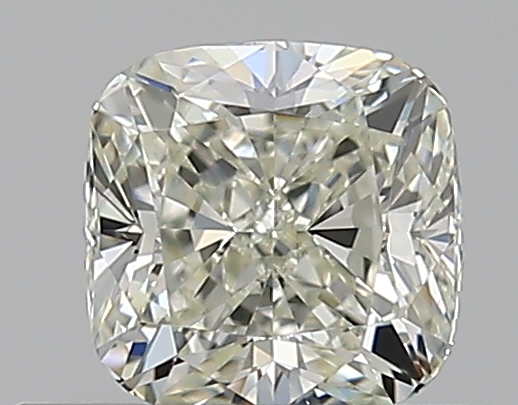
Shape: cushion
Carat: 0.51
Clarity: VS1
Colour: K
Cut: EX
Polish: EX
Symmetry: VG
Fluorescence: N
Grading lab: GIA
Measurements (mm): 4.45 x 4.43 x 3.04